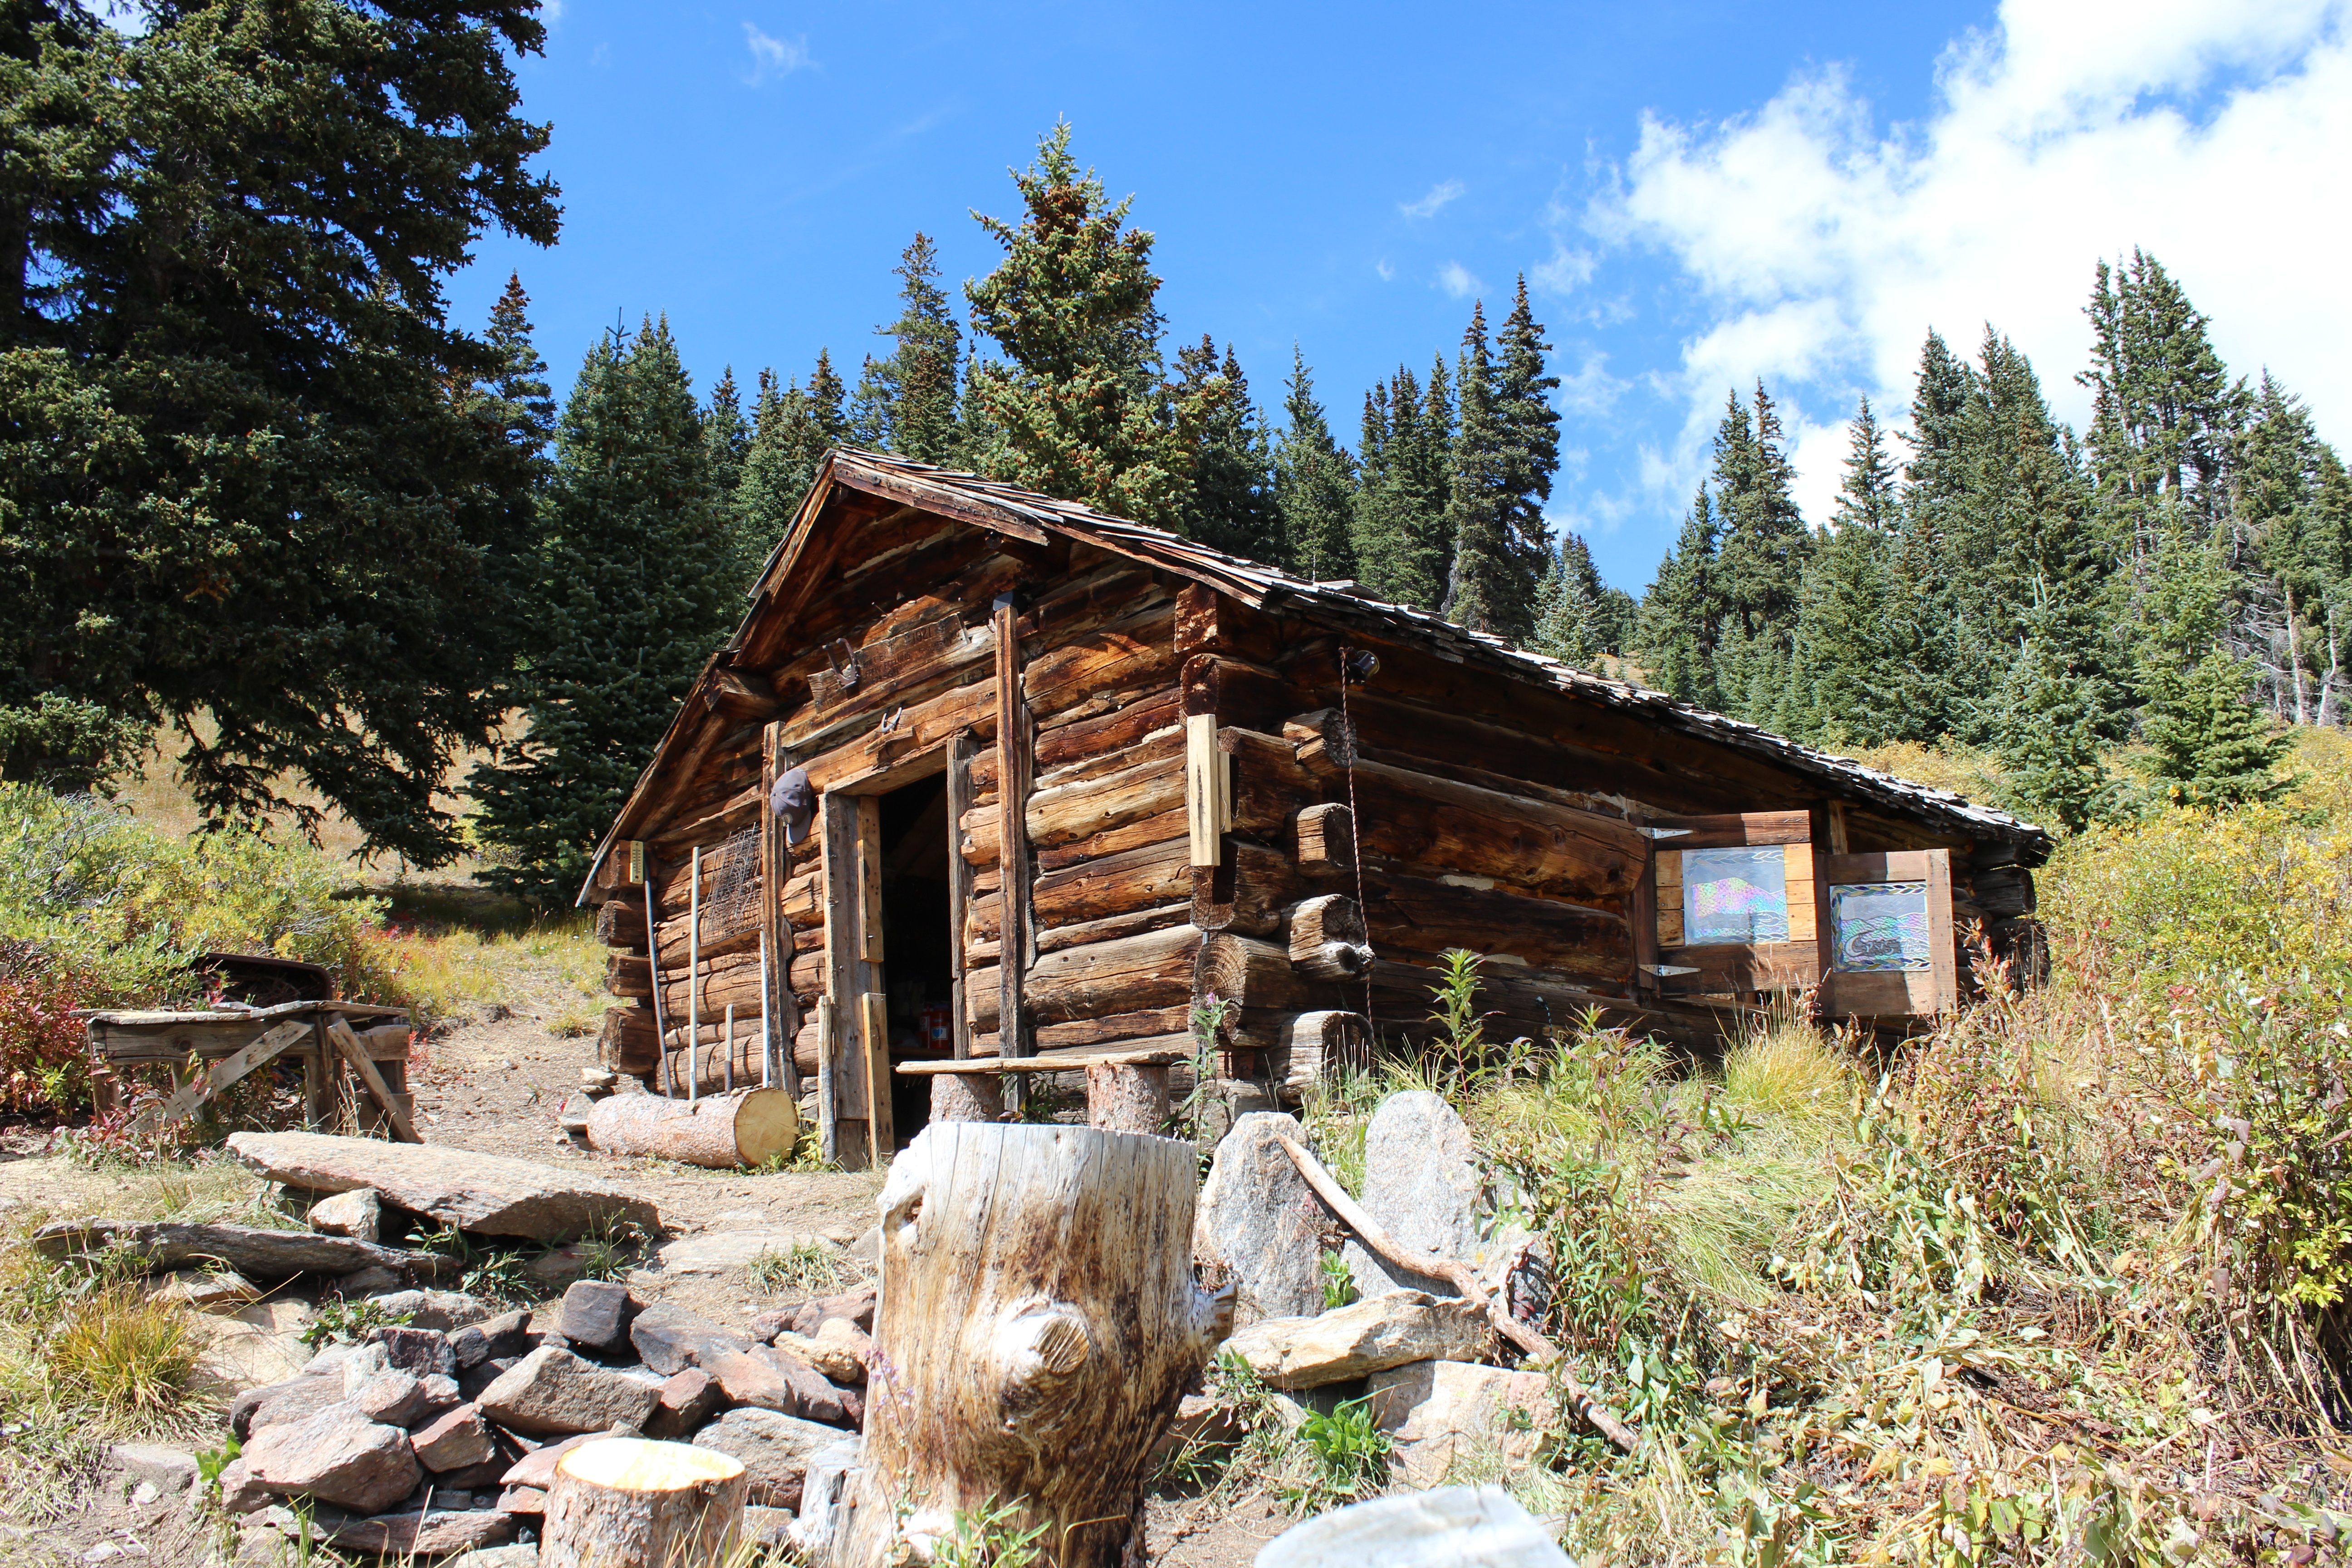
landscape, wilderness, mountain, vintage, prairie, house, building, old, home, hut, village, shack, log, cabin, cottage, america, rocky, colorado, mountains, western, mine, log cabin, mining, rural area